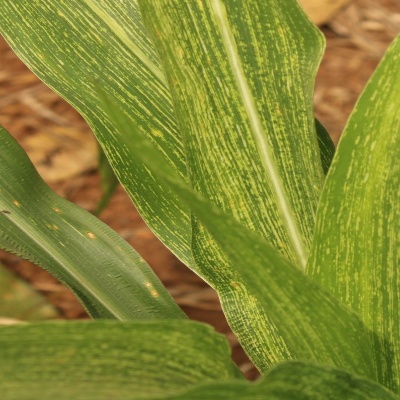
Crop: Maize
Condition: streak virus